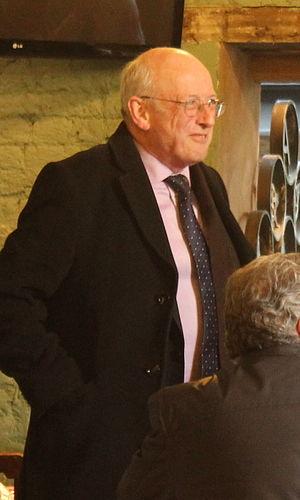
La circonscription de Greenwich and Woolwich est une circonscription située dans le Grand Londres, et représentée à la Chambre des Communes du Parlement britannique depuis 2015 par Matthew Pennycook du Parti travailliste.
Cette liste présente les 650 membres de la 55ᵉ législature de la Chambre des communes du Royaume-Uni au moment de leur élection le 6 mai 2010 lors des élections générales britanniques de 2010. Elle présente les élus par circonscriptions.
Le ministre de Londres est un poste ministériel du gouvernement du Royaume-Uni au sein du ministère du Logement, des Communautés et des Collectivités locales. Le titulaire du poste est responsable de la politique relative à Londres, y compris l'information des parlementaires de la Chambre des communes sur les activités de la Greater London Authority. Le rôle est actuellement occupé par le ministre Paul Scully, qui a été nommé le 13 février 2020.